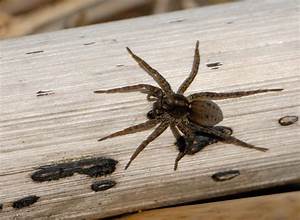
Label: ragno